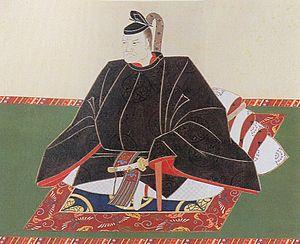
Tokugawa Yoshinao est un daimyo du début de l'époque d'Edo de l'histoire du Japon.